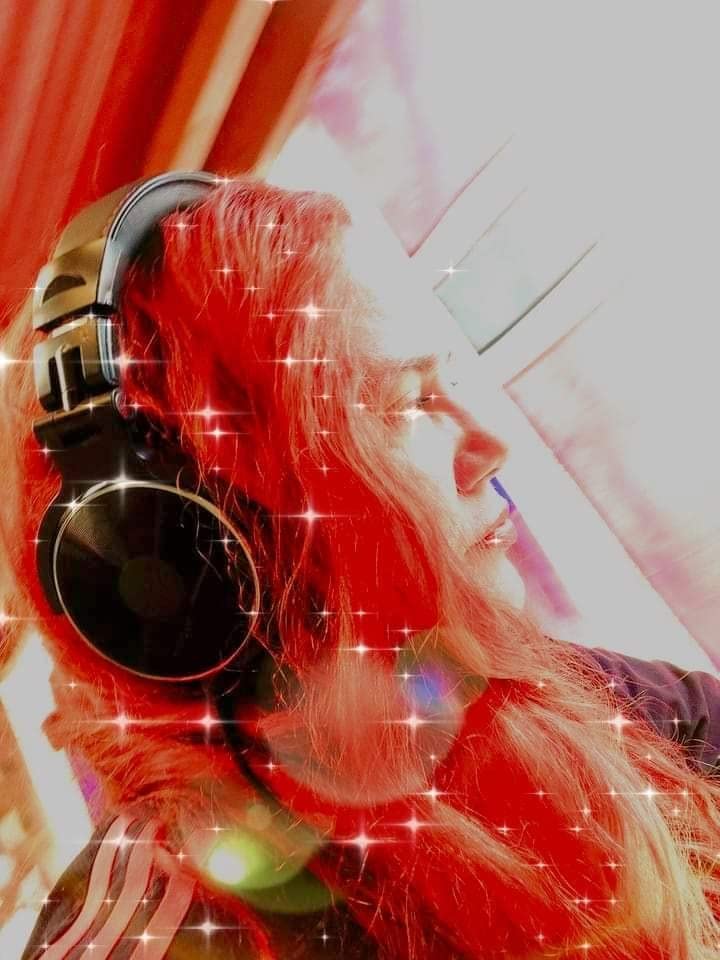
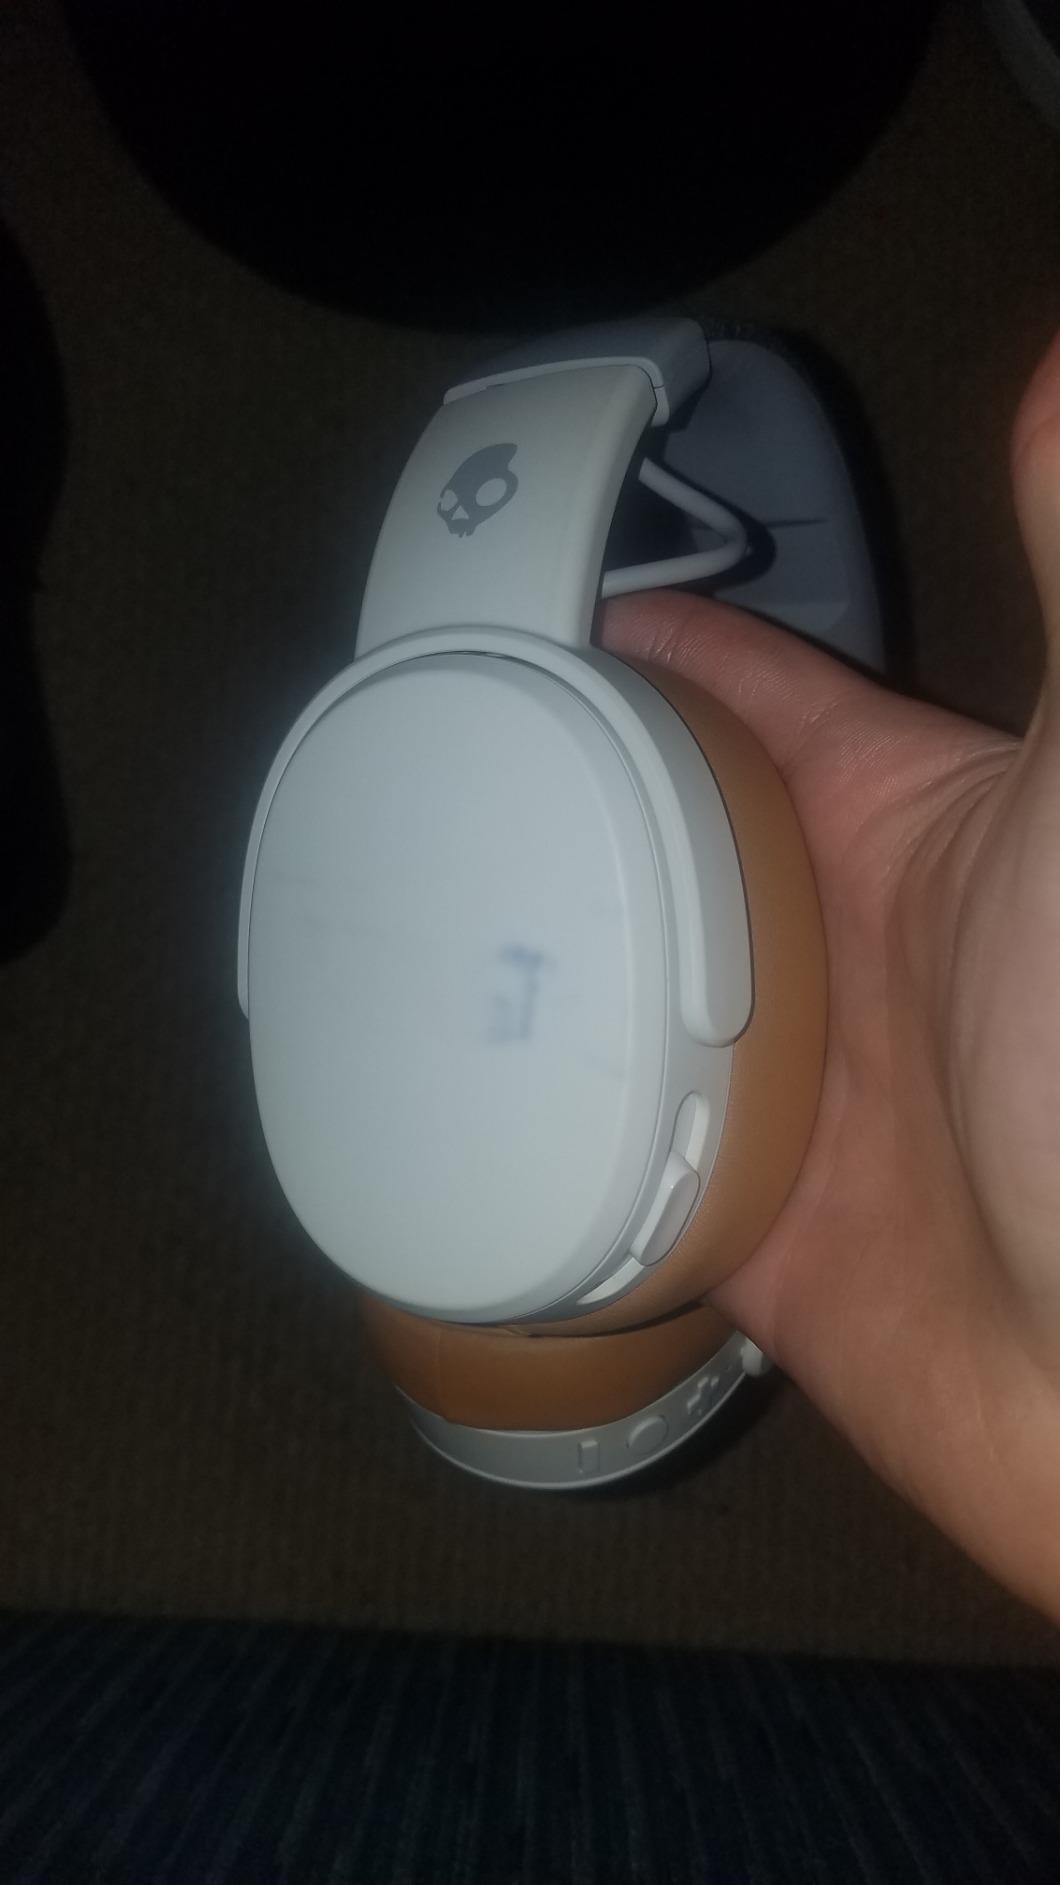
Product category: headphones
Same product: no